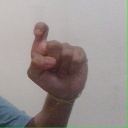
अक्षर: इ